Battle of Halidon Hill

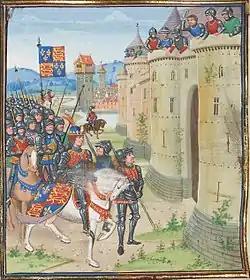

Balliol, in command of the disinherited Scottish lords and some English magnates, crossed the border on 10 March 1333. He marched through Roxburghshire, burning and pillaging as he went. He reached Berwick in late March and cut it off by land. Edward's navy had already isolated it by sea. Balliol and the nobles accompanying him are said to have sworn not to withdraw until Berwick had fallen.